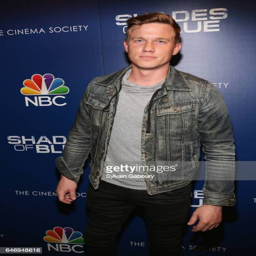
actor attends host the season premiere